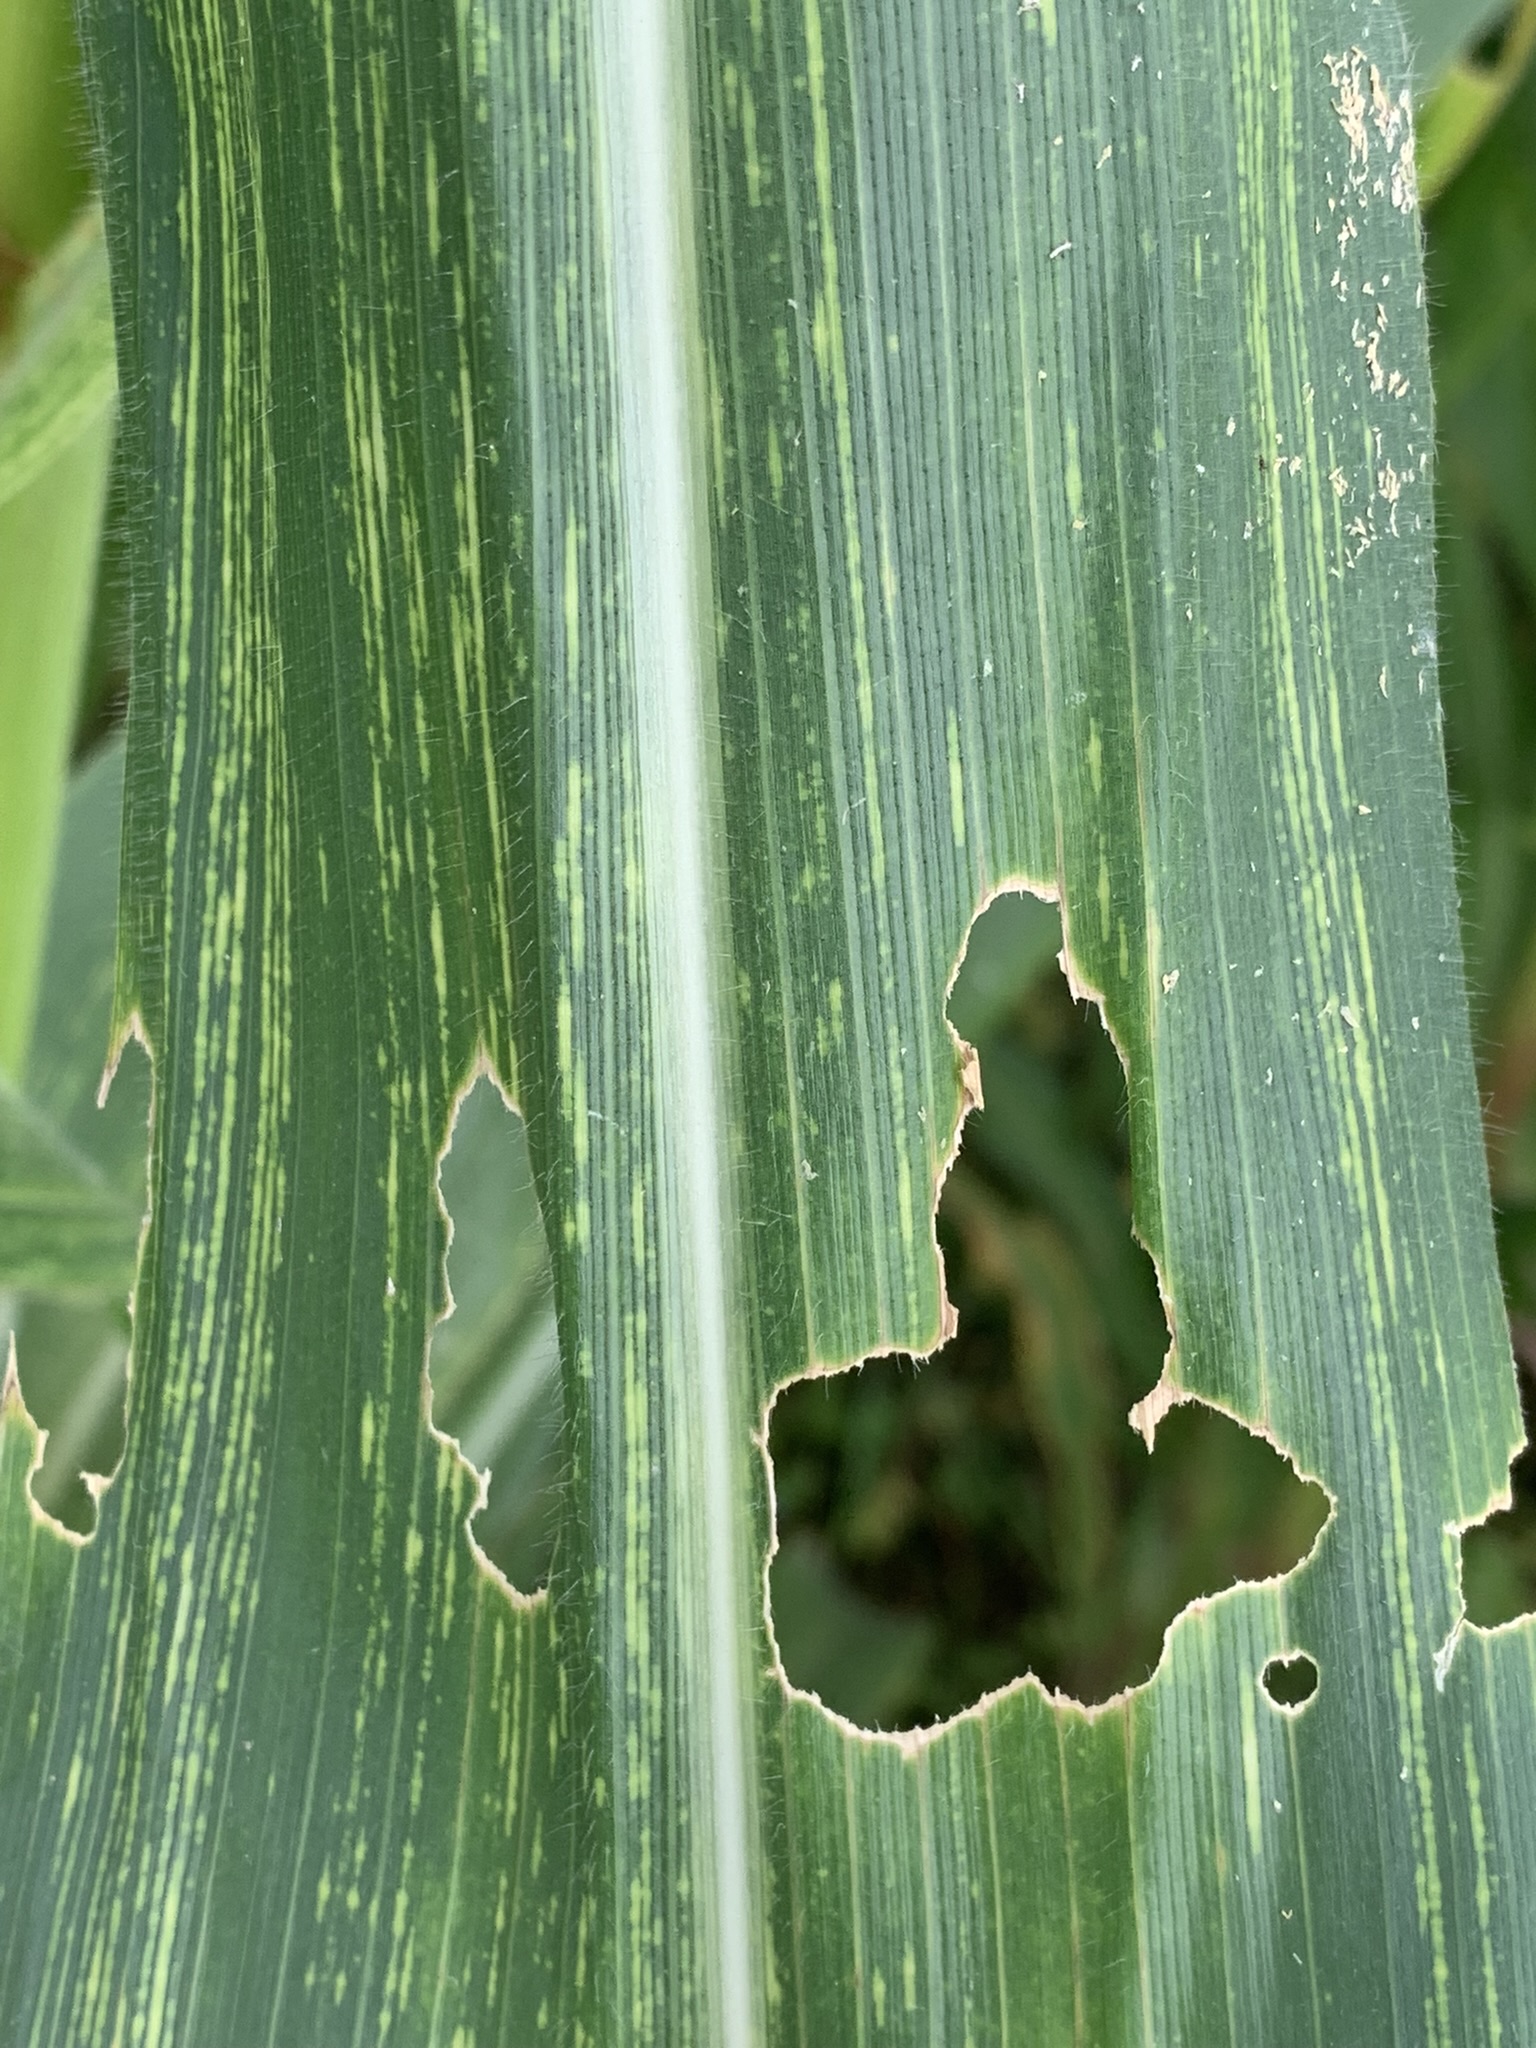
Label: MSV